Isotopes of boron

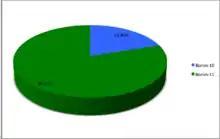
A chart showing the abundances of the naturally occurring isotopes of boron.

Boron-8 is an isotope of boron that undergoes β decay to beryllium-8 with a half-life of . It is the strongest candidate for a halo nucleus with a loosely-bound proton, in contrast to neutron halo nuclei such as lithium-11.